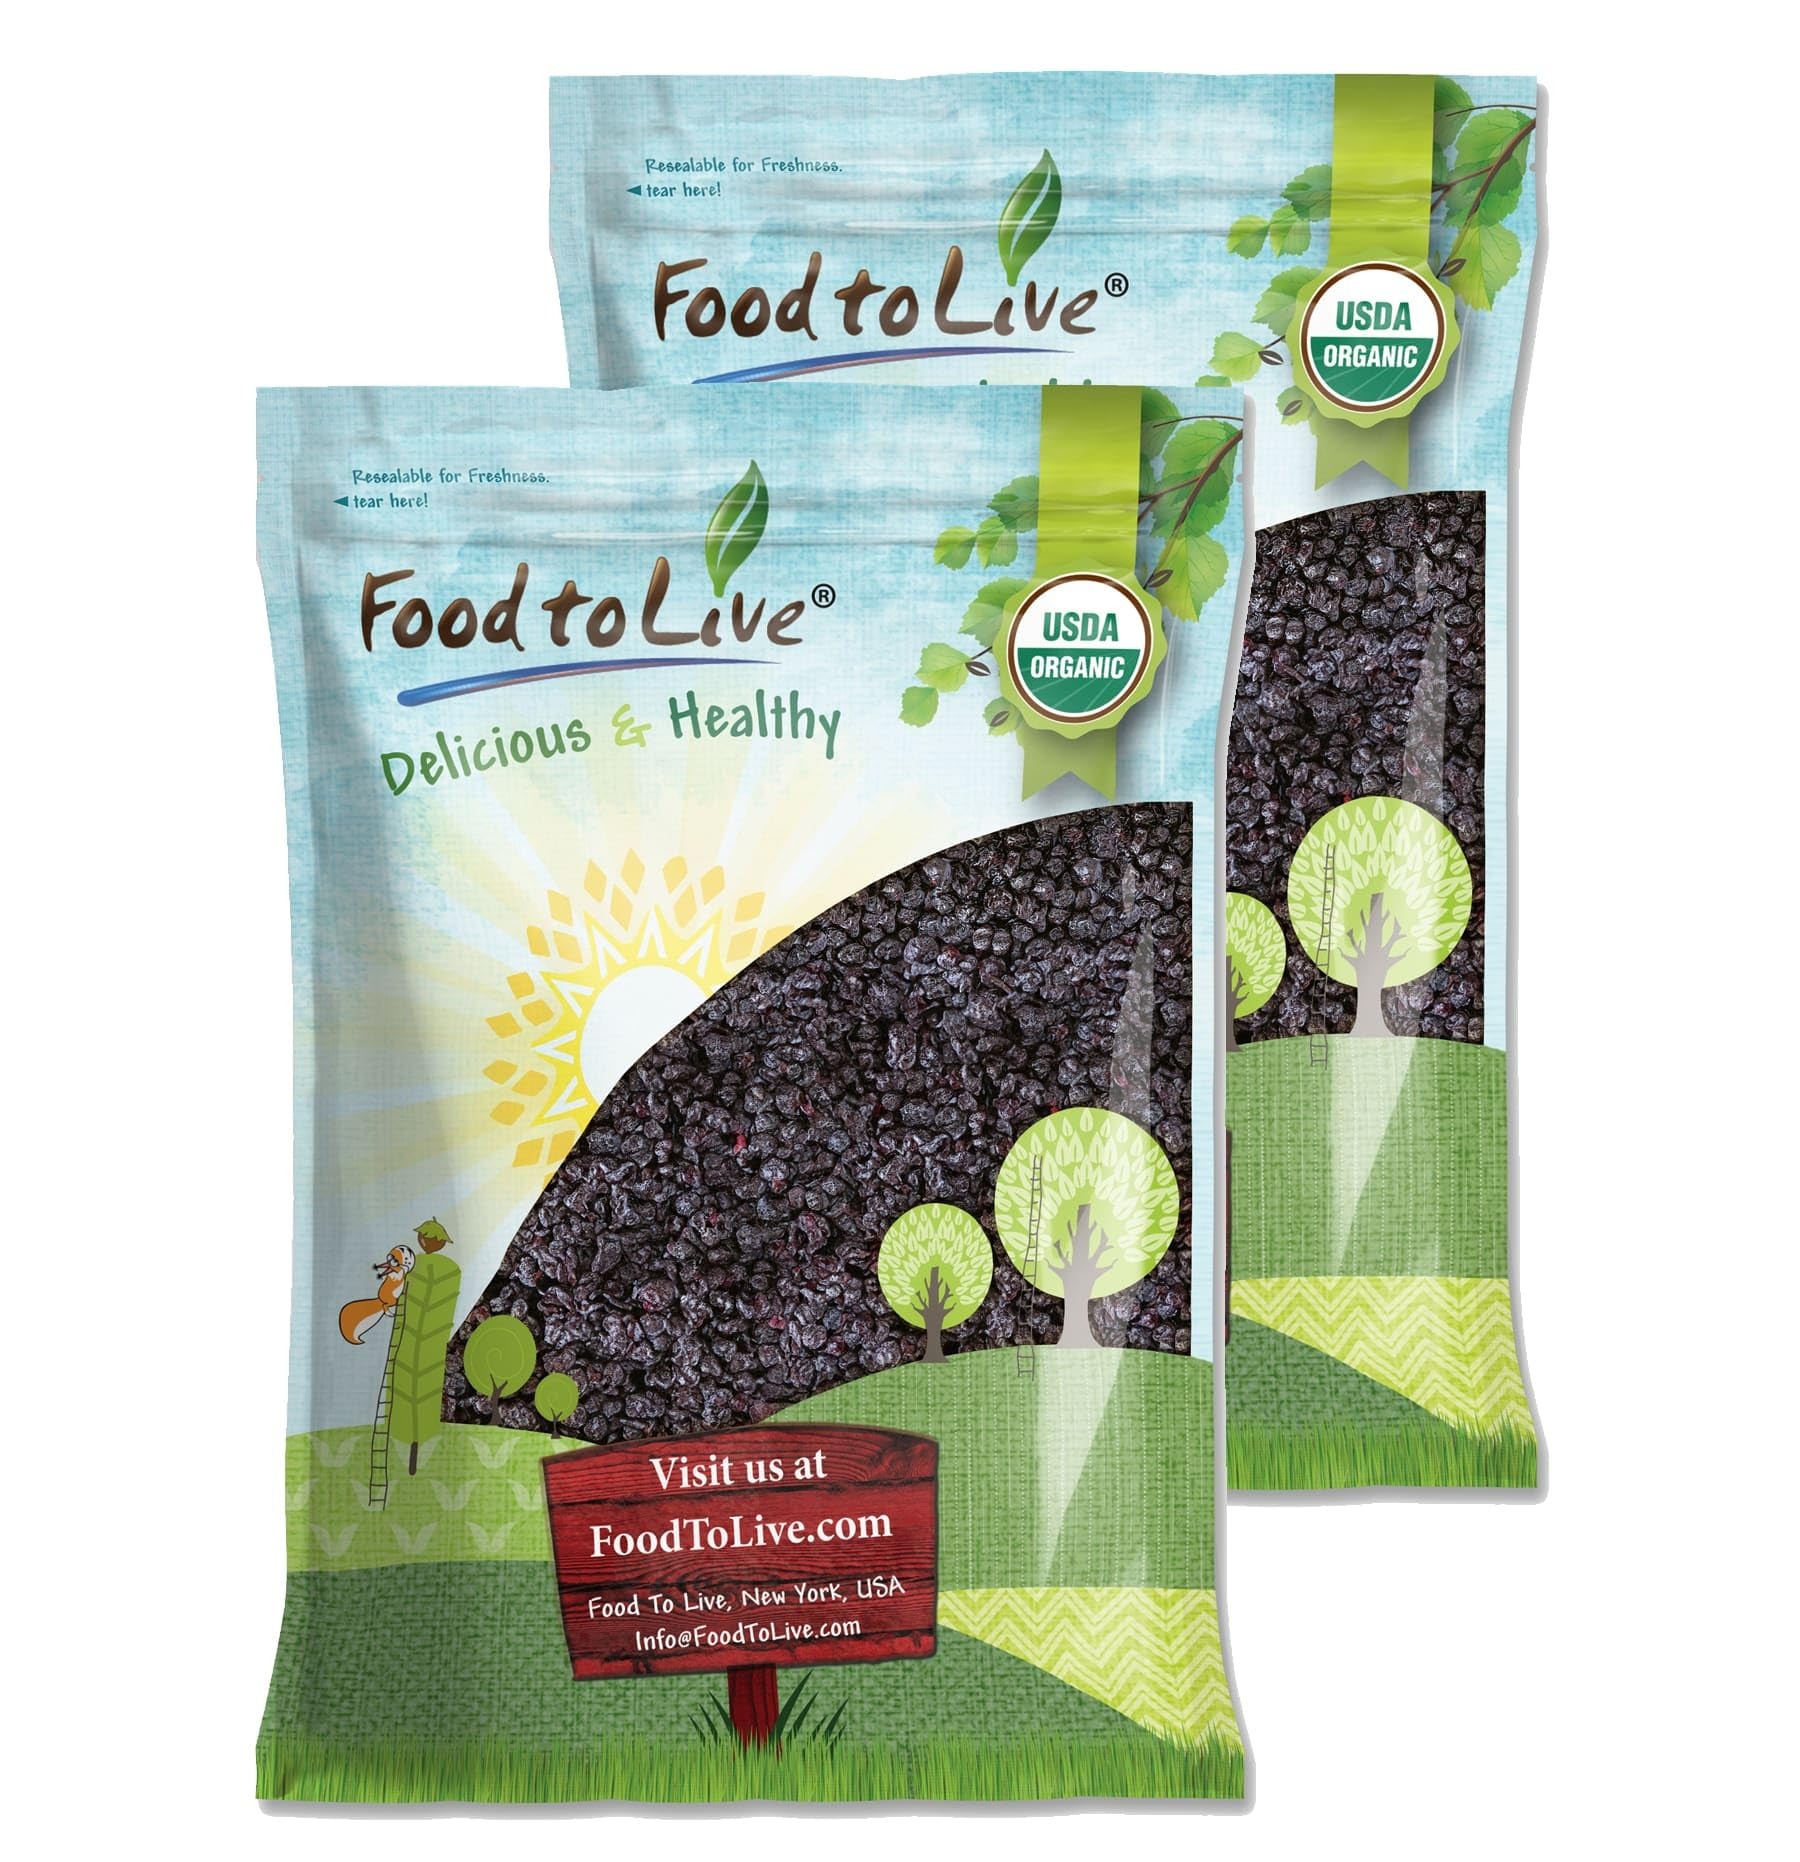
Item Name: Food to Live Dried Blueberries, 16 Pounds – Unsulfured. Rich in Nutrients. Perfect Snack or Addition to Cereals, Salads, Yogurt, and Baking. Lightly Sweetened, and Coated with Sunflower Oil. Made in USA
Bullet Point 1: ✔️PREMIUM QUALITY, KOSHER AND VEGAN: Dried Blueberries by Food to Live are of Premium Quality, 100% Raw, Kosher, Vegan and Vegetarian diets friendly.
Bullet Point 2: ✔️UNSULFURED, LIGHTLY SWEETENED: Our Dried Blueberries are Unsulfured and lightly coated with Sugar and Sunflower Oil for enhanced texture and flavor.
Bullet Point 3: ✔️HIGHLY NUTRITIOUS, RICH IN ANTIOXIDANTS: Dehydrated Blueberries are packed with dietary fiber, potent antioxidants especially anthocyanins, Vitamins A, C, K, and various minerals including Manganese, Potassium, Copper, and Iron.
Bullet Point 4: ✔️PERFECT FOR BAKING AND MORE: Use Dried Blueberries when baking cakes, pies, cookies, and muffins, sprinkle them over oatmeal, smoothies, salads, or snack the Berries straight from the pack instead of store-bought gummies.
Bullet Point 5: ✔️MADE IN USA, HANDY PACKS: Food to Live’s Dried Blueberries are grown and packaged in the USA with pride. They are packaged in resealable plastic packs that are easy to use or put in the bag.
Product Description: Savor delicious and nutritious Blueberries no matter what season it is with Food to Live’s Dried Blueberries. They are carefully dried using a dehydrator and lightly infused with sunflower oil and sugar. Dried Blueberries by Food to Live are of Premium Quality, Kosher, 100% Raw, Unsulfured, Vegan-friendly, and made in USA. Are Dried Blueberries good for you? You may also ask: Are Dried Blueberries as good as fresh in terms of nutrients? Although Dried Blueberries Nutrition Value slightly differs from that of fresh ones, they are still a great source of nutrients. Dried Blueberries benefits are associated with their rich content of dietary fiber – one of the key macronutrients. However, high Dried Blueberries antioxidants levels are what these Berries are most valued for. Blueberries are packed with anthocyanins that not only give them a beautiful blue hue but can also fight free radicals and promote our general well-being. What’s more, Premium Quality Dried Blueberries provide many vitamins and minerals such as Vitamins C, A, K, Potassium, Iron, Manganese, Phosphorus, and Copper. Ideas on how to enjoy Dried Blueberries Our Premium Quality Dried Blueberries combine a pleasant sweet taste with a note of tartness and a satisfying chewy bite. Munch on them right out of the pack in place of highly processed candies and gummies or add them to trail mixes. Besides, toss the Berries over cereals, oatmeal, smoothies, grain bowls, ice cream, and salads for a nutritional boost. We also encourage you to explore the world of Dried Blueberries recipes, especially Dried Blueberries baking recipes such as cakes, pies, tarts, cookies, muffins, and brownies. Moreover, use the Berries when making granola bars, energy balls, and other no-bake treats and desserts. Storage Tips Keep Dried Blueberries in a container that closes tightly in a cool dry place. If you opt for Dried Blueberries bulk pack for long-term storage, we recommend putting it in a fridge or a freezer.
Value: 256.0
Unit: Ounce

Price: 165.48